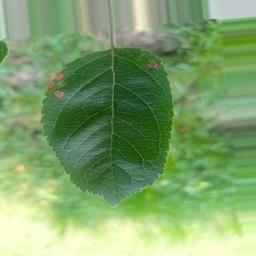
Label: Alternaria